Villa Gesell

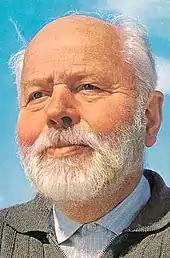
Carlos Idaho Gesell, founder of Villa Gesell

The city is named after Carlos Idaho Gesell (1891–1979), the son of German economist Silvio Gesell. Carlos Gesell bought wood at Tigre for his business, and wanted to plant pines somewhere near Mar del Plata to reduce costs. Gesell was not planning to build a city at that point. Héctor Guerrero, owner of most lands in the region, told him of of sand dunes on sale for 28,000 pesos, and Gesell bought them in 1931 when he checked for the existence of groundwater in the area. The coastline was long. He immediately began to forest the area, and built a house for himself in 1932. This house is now a municipal museum.